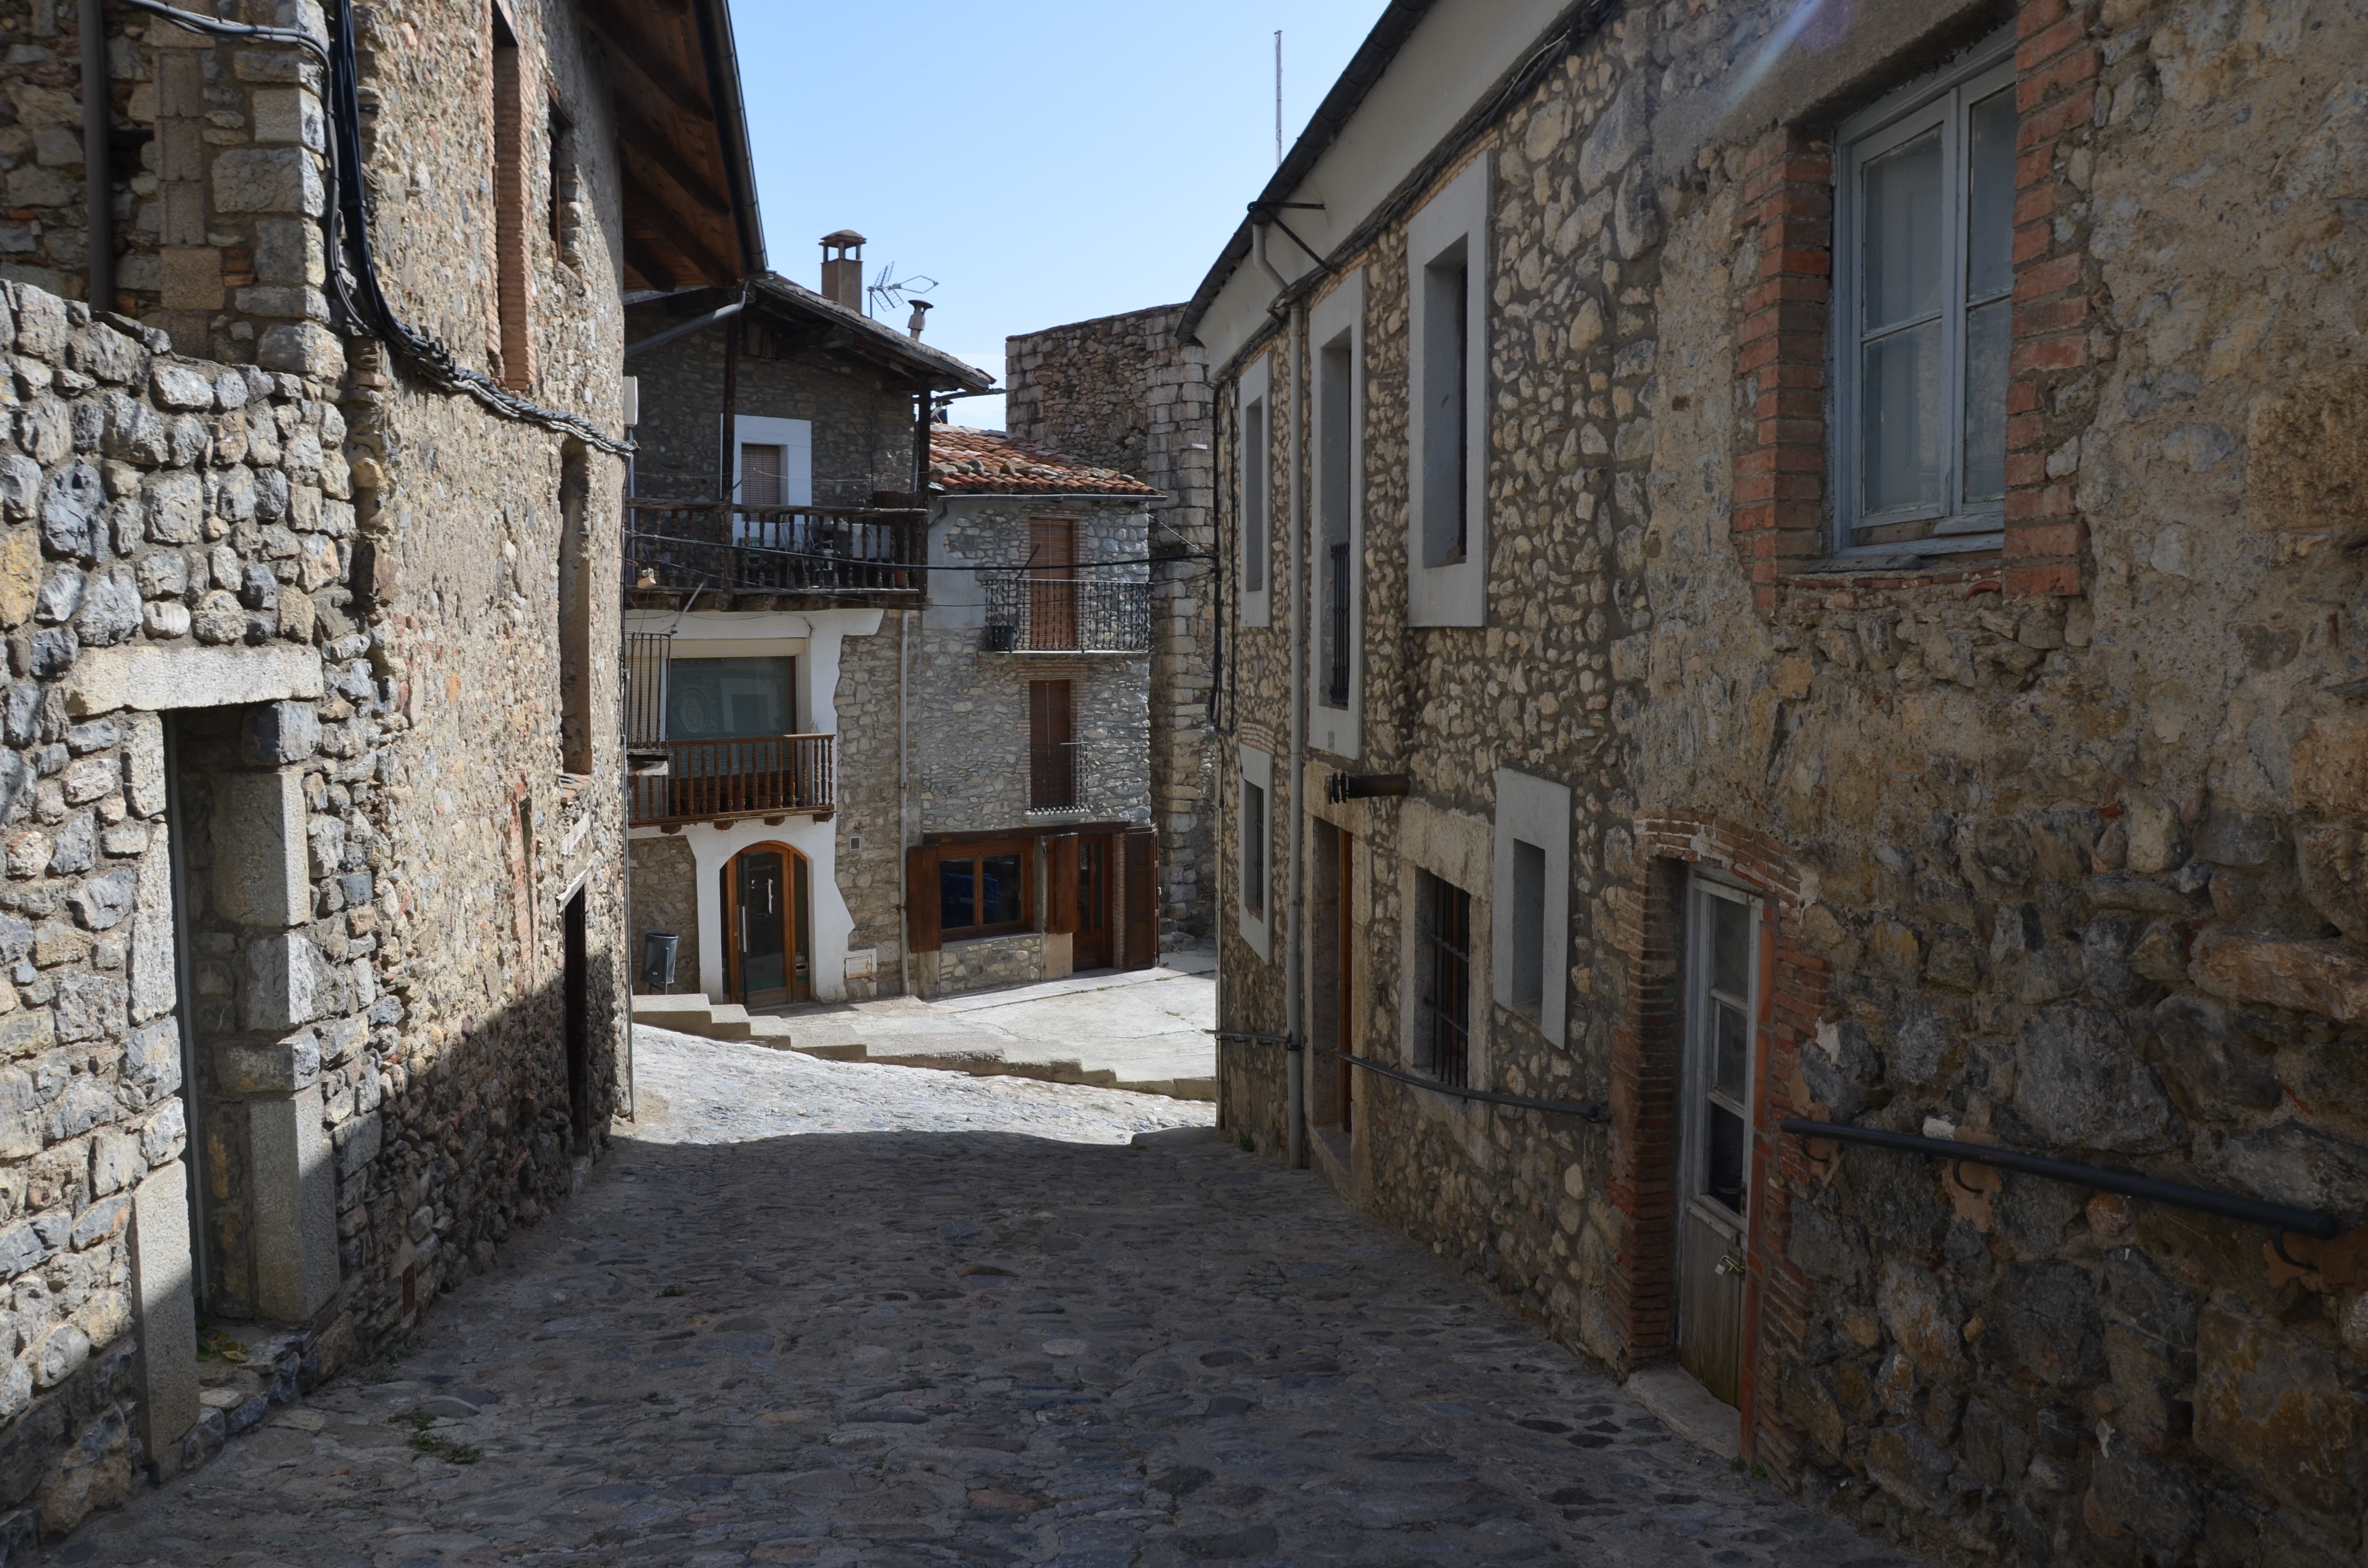
architecture, people, road, bridge, street, house, window, town, alley, wall, village, walk, construction, cottage, facade, property, tourism, waterway, old town, buildings, infrastructure, houses, historical, estate, neighbourhood, wall stone, ancient history, residential area, human settlement